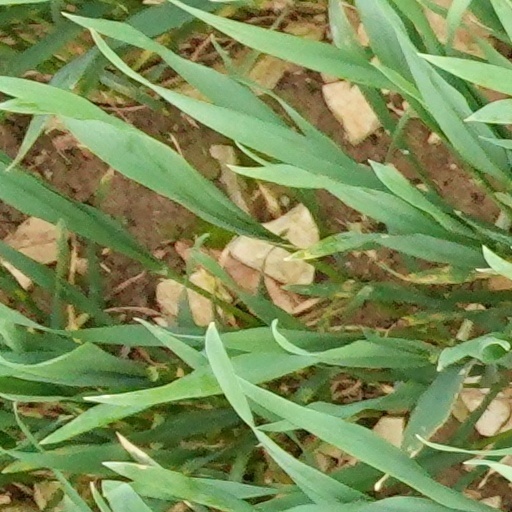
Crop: wheat